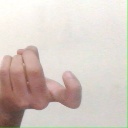
अक्षर: ज